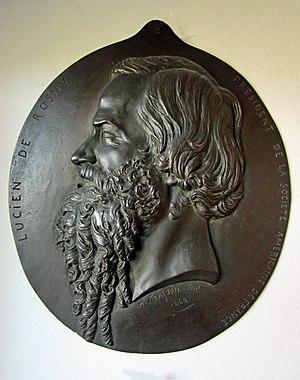
Lucien Joseph Prunol de Rosny, né le 2 février 1810 à Valenciennes, capitale du comté du Hainaut français, et mort le 23 avril 1871 à Levallois-Perret, est ethnologue et historien. Père de Léon de Rosny, il est pendant plusieurs années greffier comptable à la Maison centrale de détention de Loos. En tant qu'archéologue, ethnologue et historien il s’intéresse particulièrement à l’Amérique pré-colombienne, au Moyen Âge et à la Flandre. Lucien est doté d’un réel talent de dessinateur et d'aquarelliste.